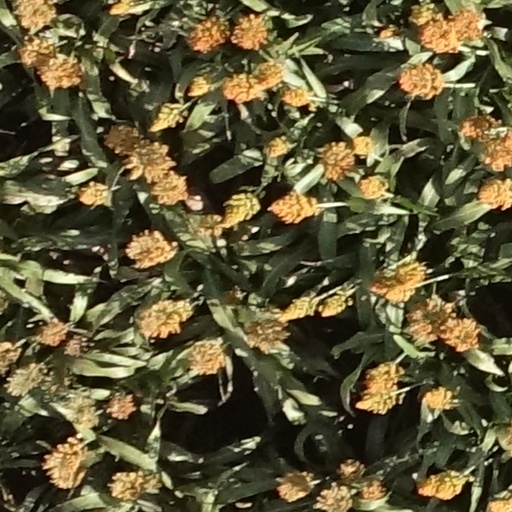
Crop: sorghum